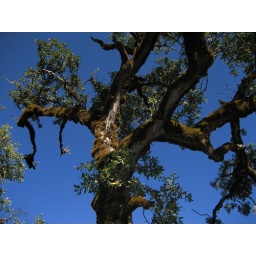
green moss over blue skies